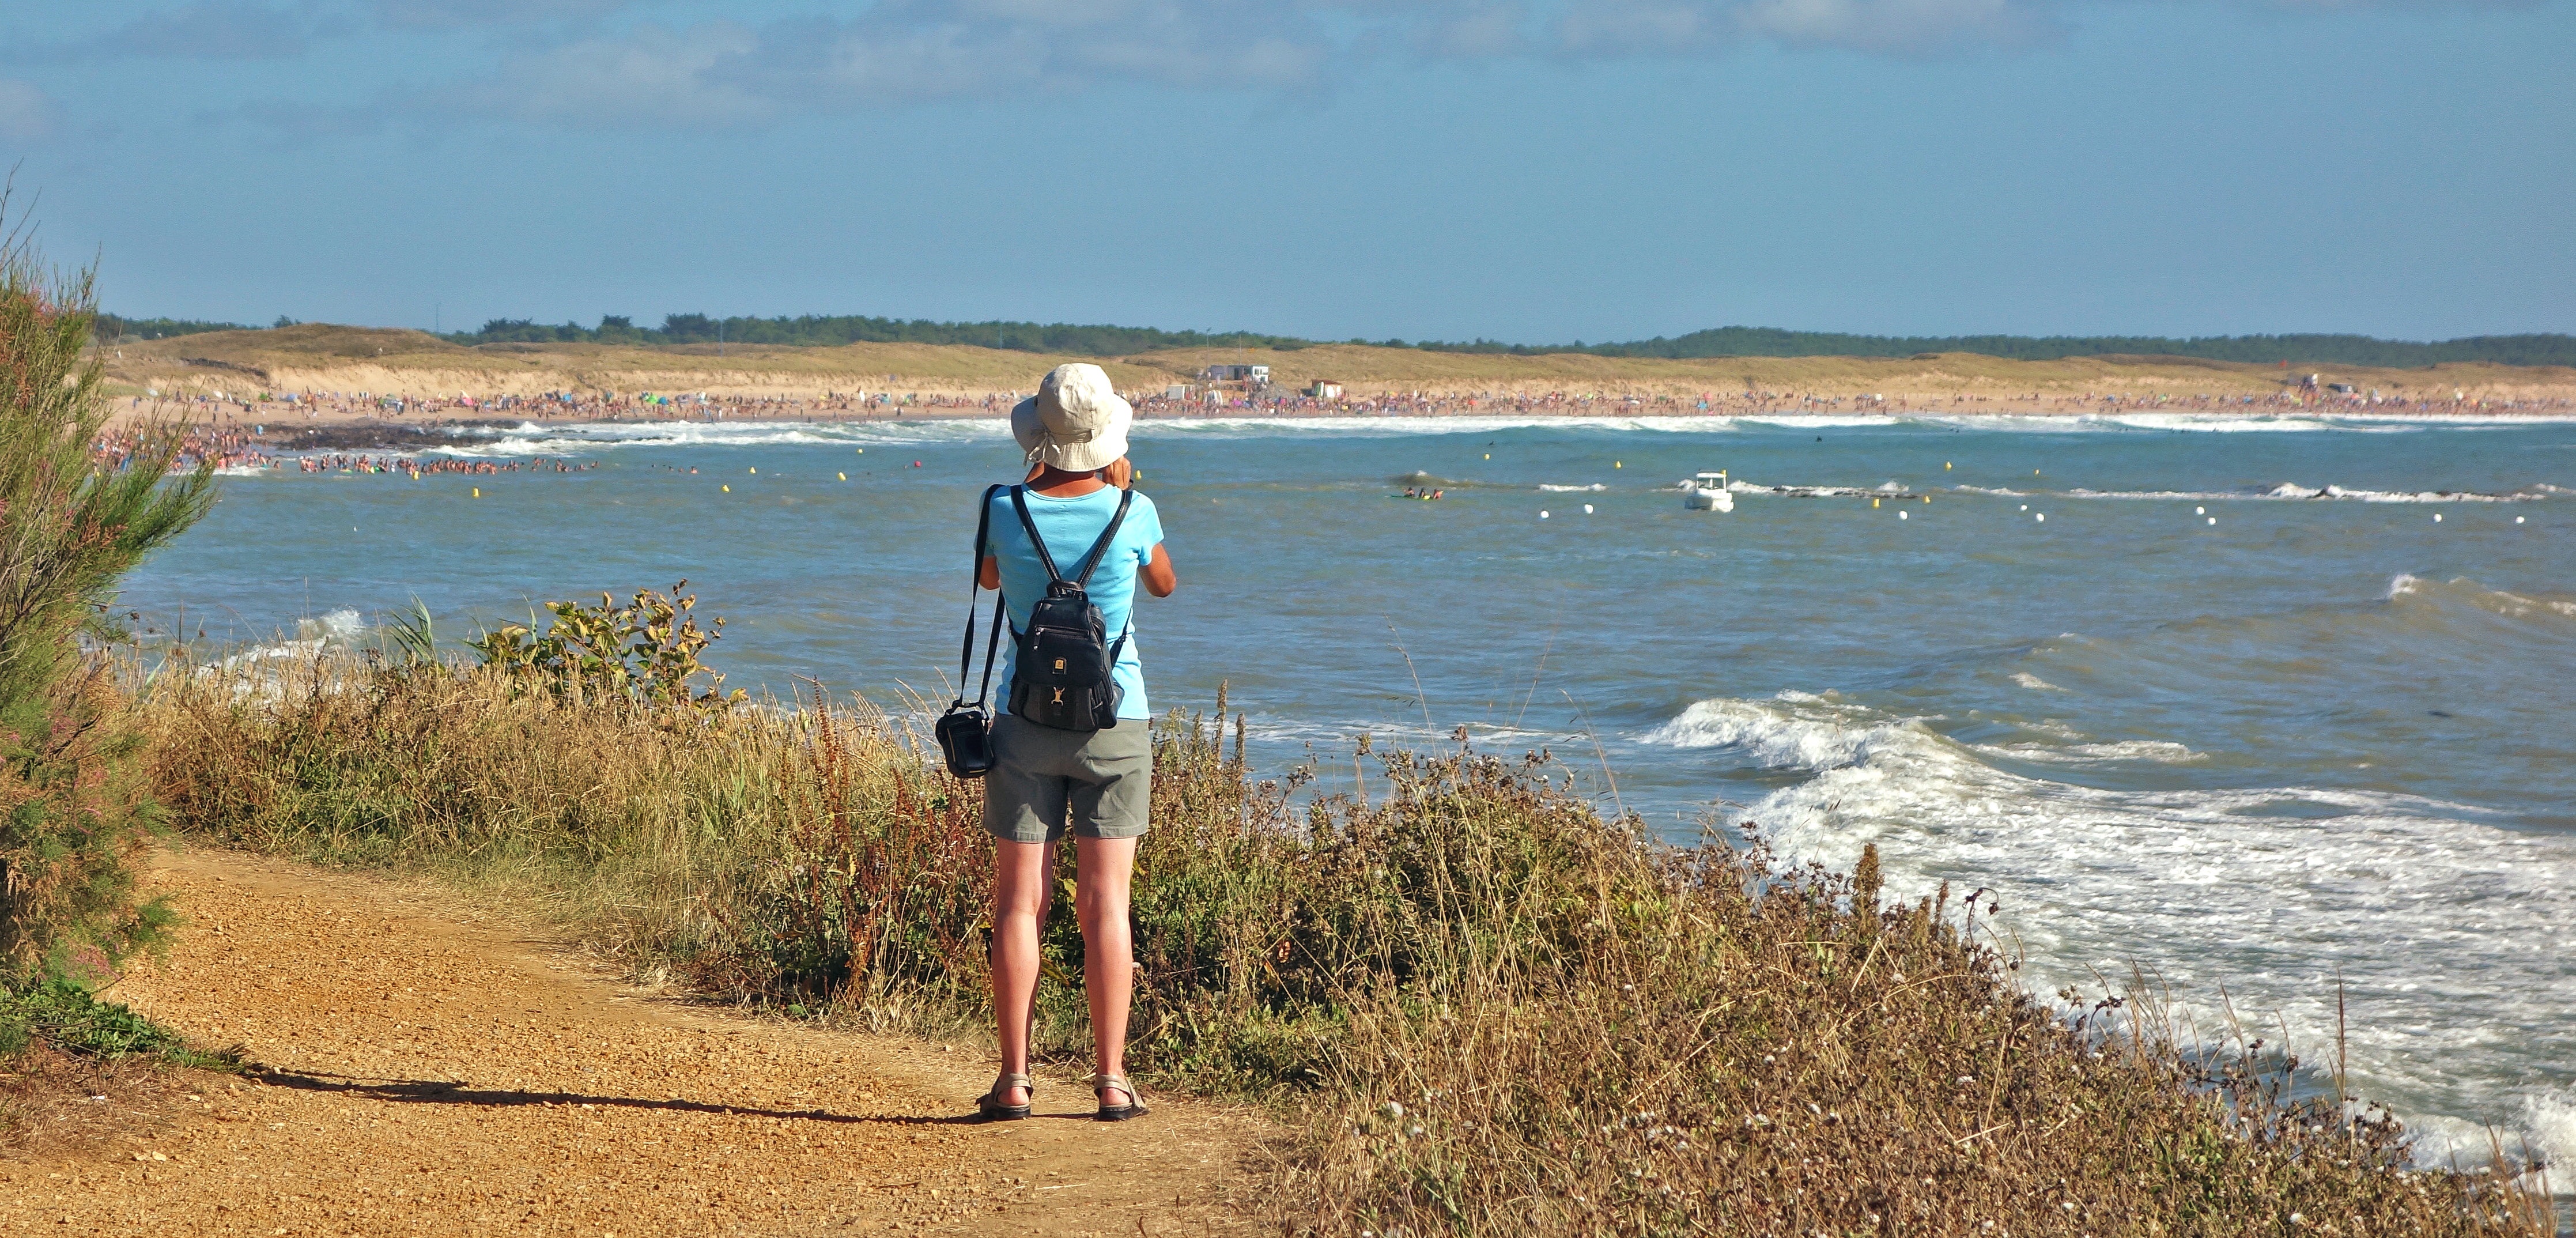
beach, sea, coast, sand, walking, shore, lake, vacation, body of water